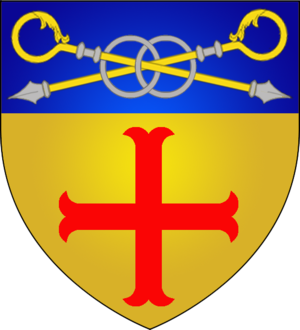
Armoiries de la commune luxembourgeoise de Biwer
Cette page donne les armoiries des communes du Luxembourg.
Biwer est une localité luxembourgeoise et le chef-lieu de la commune portant le même nom situées dans le canton de Grevenmacher.
Georges Hurt, né le 4 janvier 1922 à Biwer et mort le 20 novembre 1997, est un résistant et homme politique luxembourgeois.